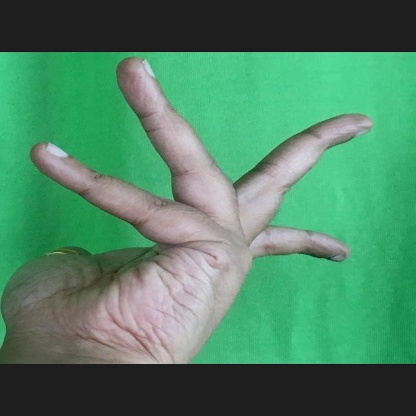
Mudra: Alapadmam